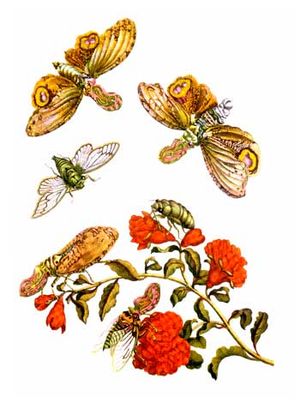
Maria Sibylla Merian / Galleri
Maria Sibylla Merian var tysk-hollandsk botaniker, entomolog og billedkunstner med speciale i afbildning af insekter og blomsterkompositioner Hun hører til den yngre frankfurter-linje af Merian-familien fra Basel og voksede op i Frankfurt am Main.